Ted Wilde

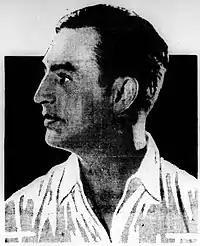
From a 1926 publication

Ted Wilde ( – December 17, 1929) was a comedy writer and director during the era of silent movies, though he also directed two talkies released in 1930. He was born in New York City. His initial career was as a member of Harold Lloyd's writing staff. His final film as a director was "Clancy in Wall Street". He died of a stroke in Hollywood at the age of 36 and was interred in the Forest Lawn Memorial Park Cemetery in Glendale, California.